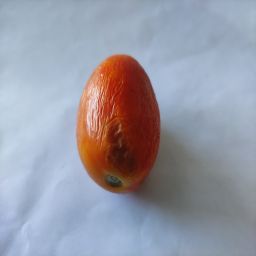
Crop: Tomato
Quality: Old